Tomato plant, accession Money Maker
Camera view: bottom (45 deg); turntable rotation: 150 degrees
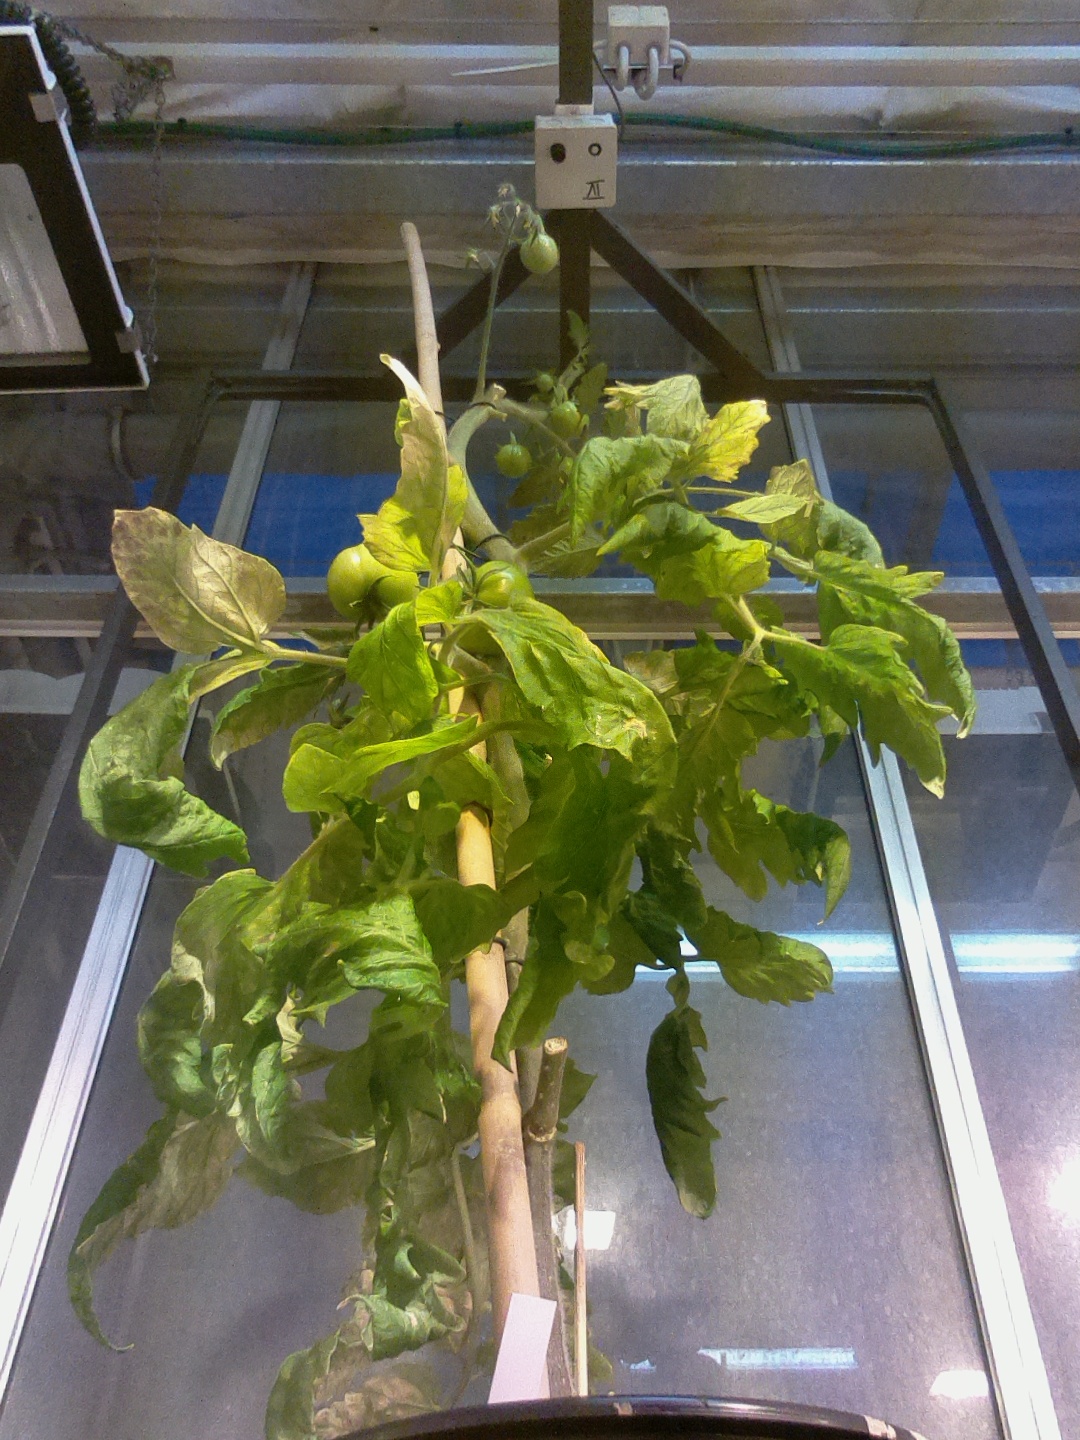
BBCH growth stage 77: 70%-80% of final fruit size